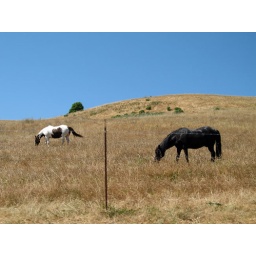
horse hill in mill valley